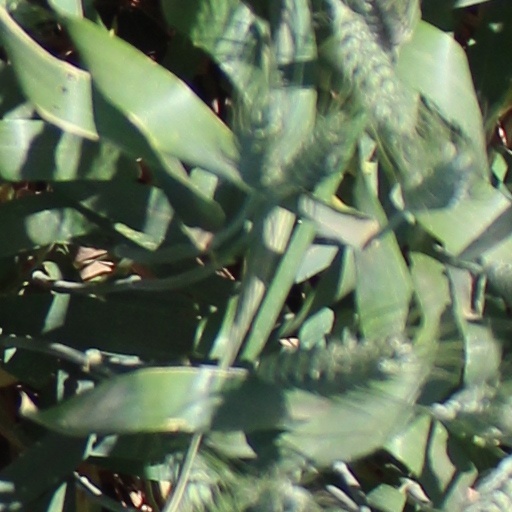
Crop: wheat